Bombing the Nazis

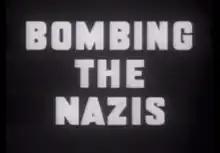
Title frame

Bombing the Nazis is a 10-minute 1943 Canadian documentary film, made by the National Film Board of Canada (NFB) as part of the World War II newsreels shown at theatres in Canada and abroad. The film describes the Allied air war over Europe during the Second World War, concentrating on attacks in 1942 and 1943 on an automobile factory in Vichy France.